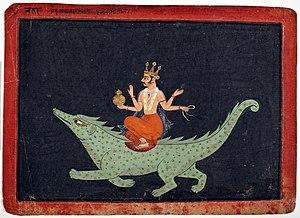
Varuna est l'une des divinités les plus importantes du panthéon du védisme en tant que dieu du ciel, du « serment » et de l'ordre du monde, le rita. Il devient dans l'hindouisme le dieu de l'océan, le gardien de l'orient de l'ouest.